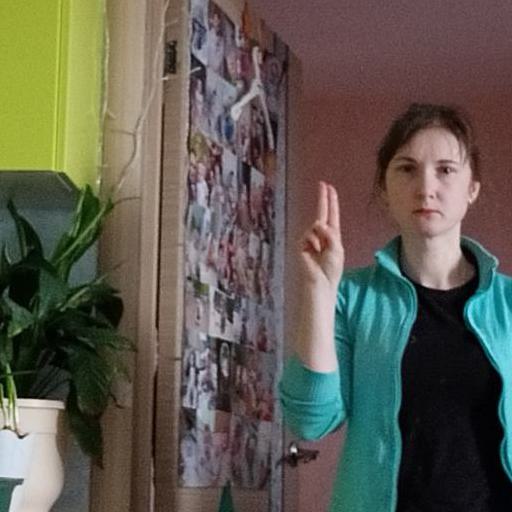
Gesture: two_up